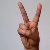
The image shows a hand gesture representing the letter 'V' in Indian Sign Language.